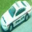
Label: automobile